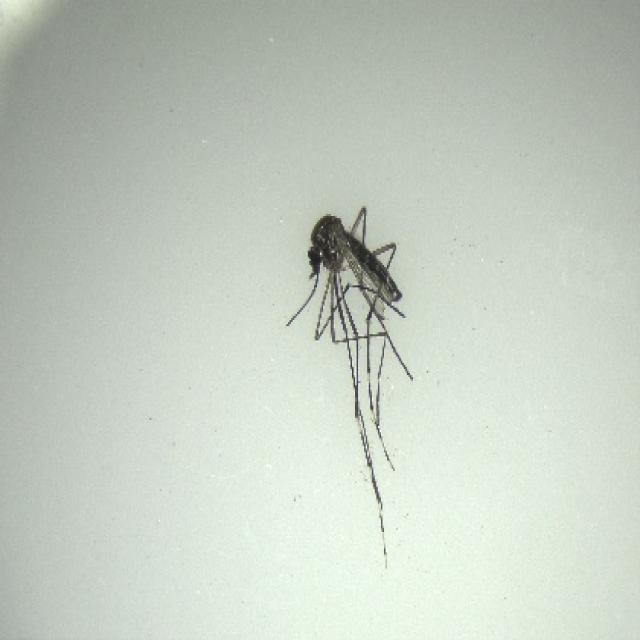
Species: aedes_albopictus